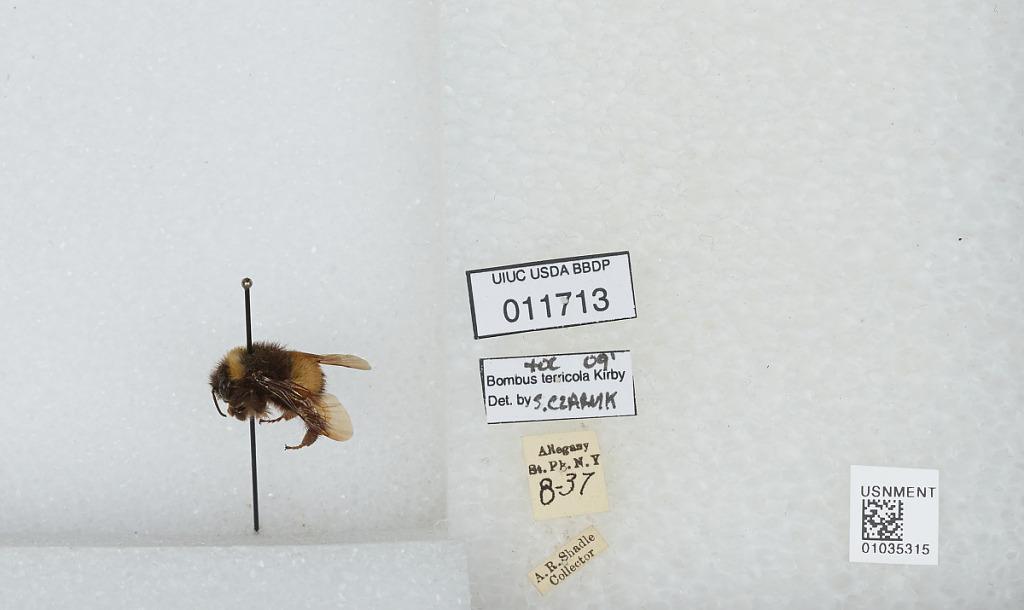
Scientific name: Bombus (Bombus) terricola Kirby
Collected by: A. Shadle
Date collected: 1937-8-
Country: United States
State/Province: New York
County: Cattaraugus
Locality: Allegany State Park
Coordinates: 42.0997, -78.7492
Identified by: Czarnik, S.